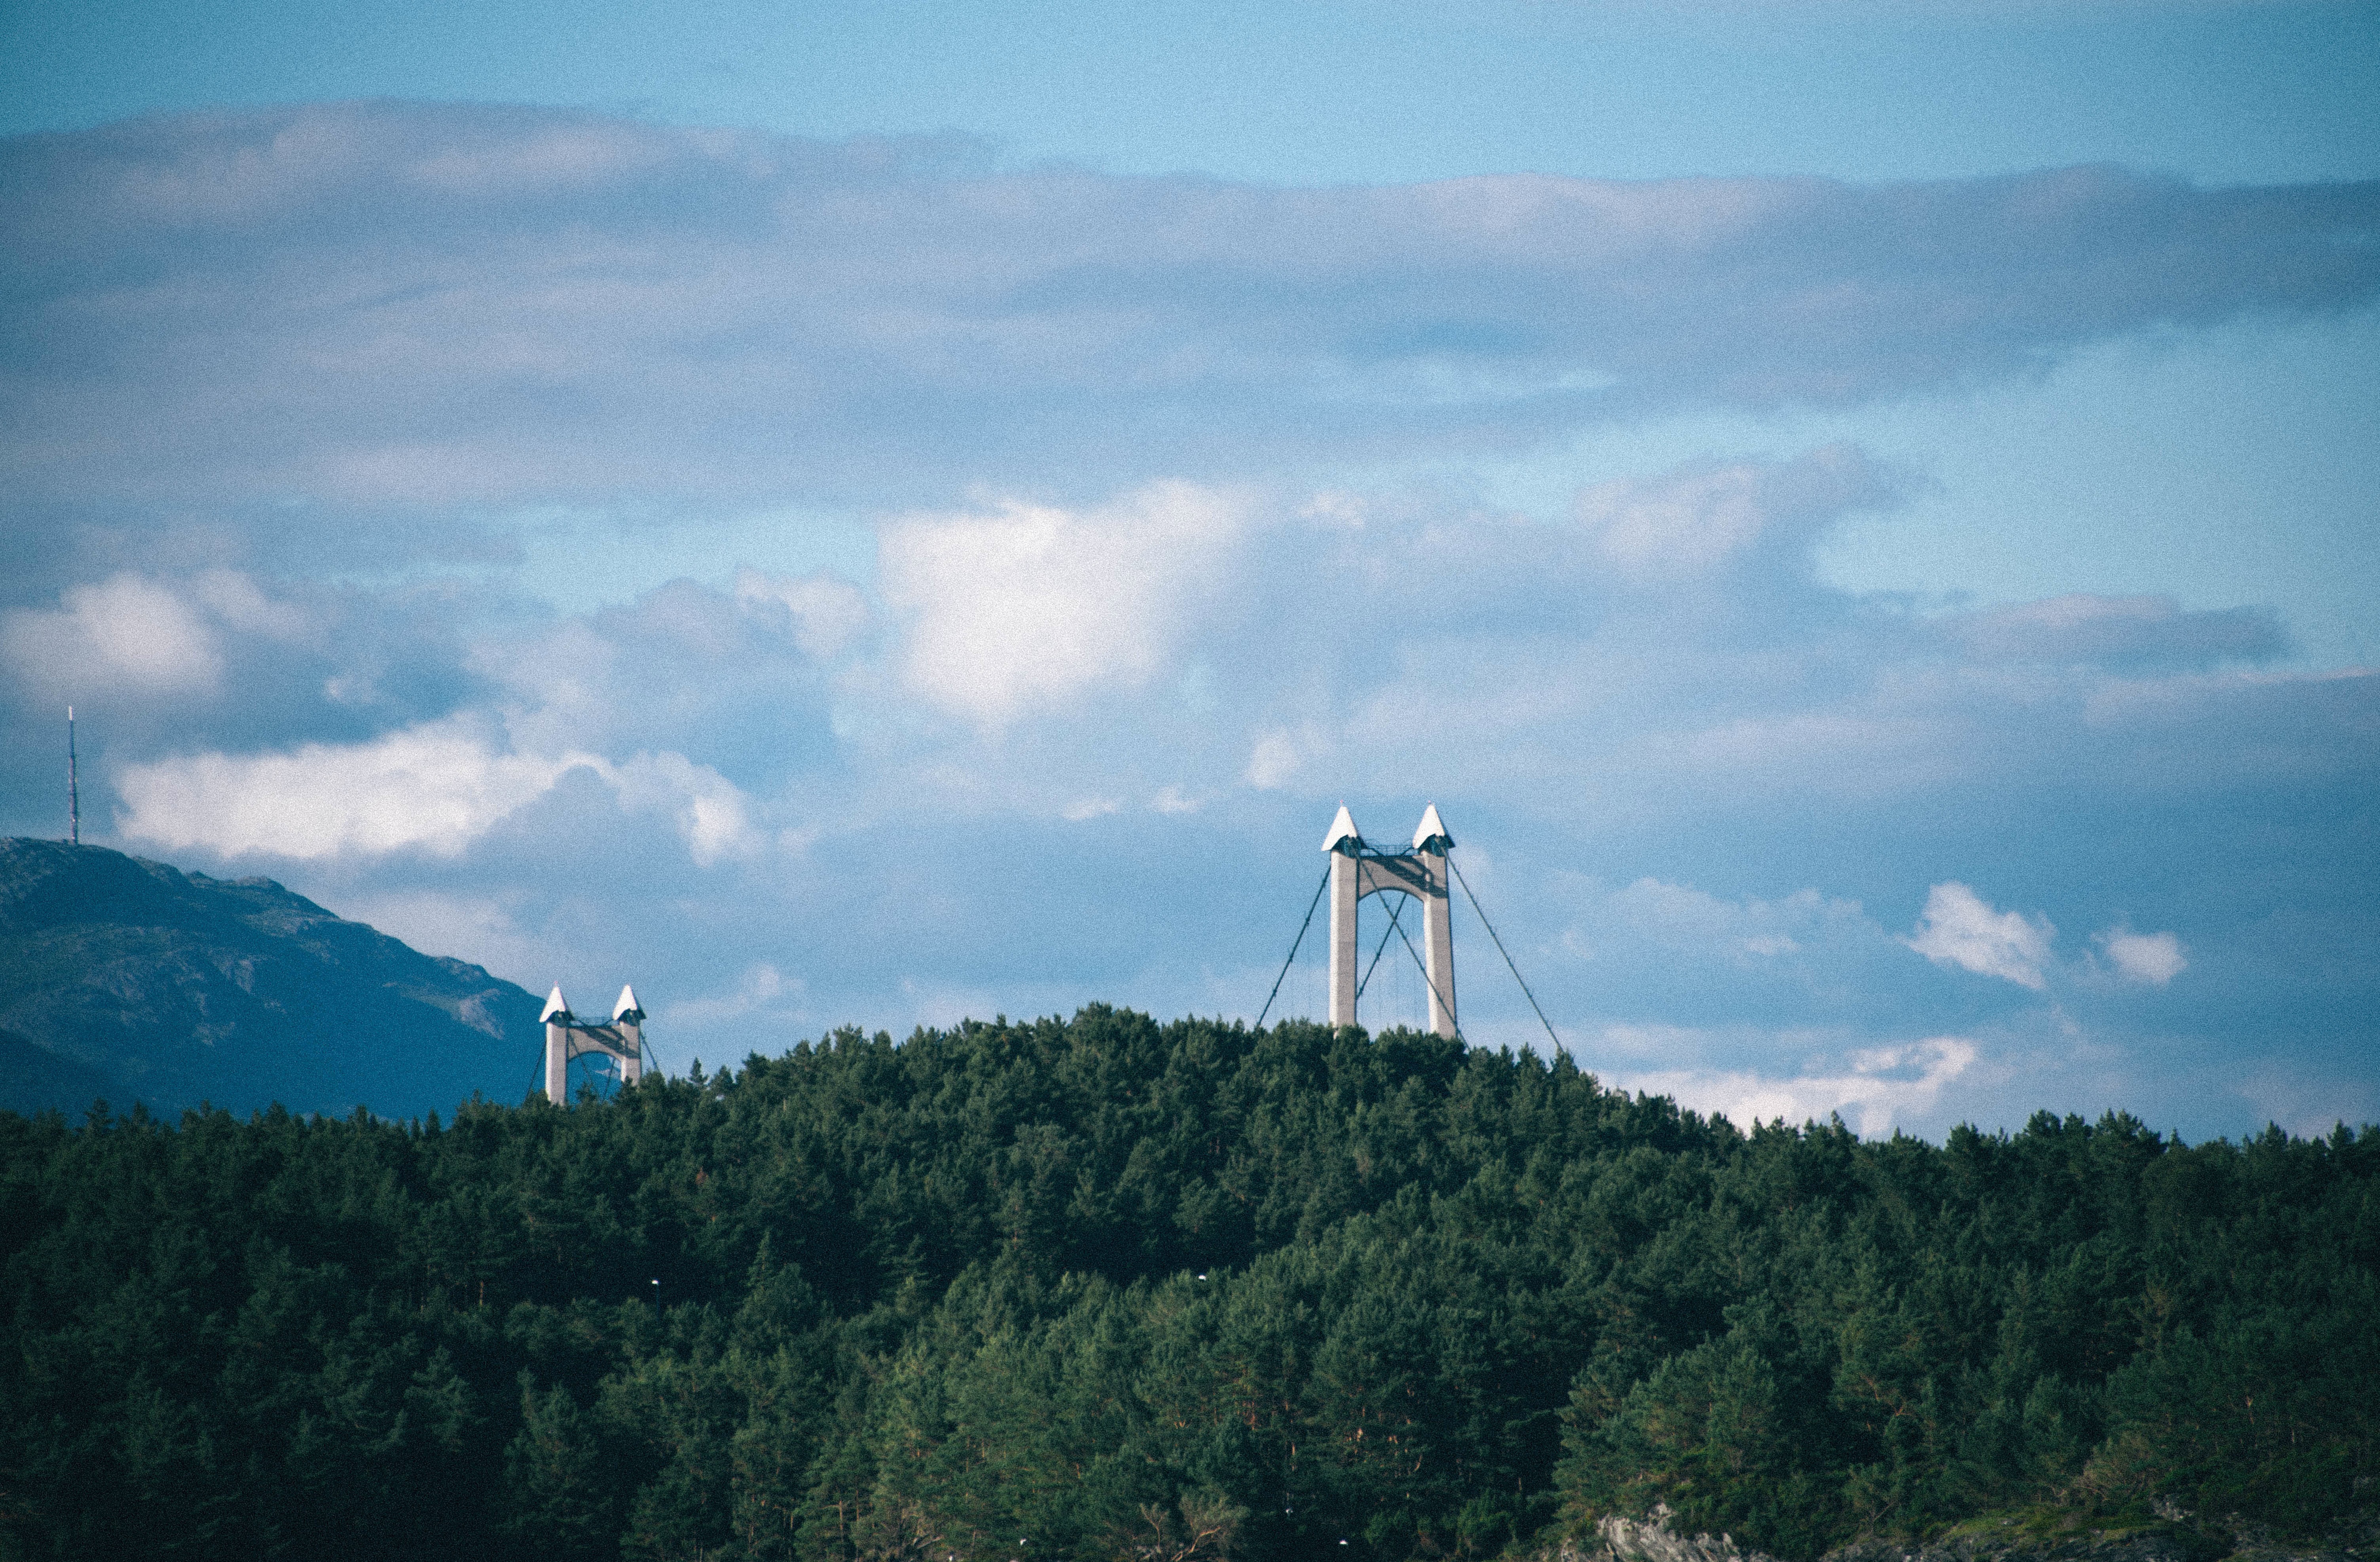
landscape, tree, nature, forest, mountain, cloud, sky, bridge, hill, wind, mountain range, blue, summit, trees, hills, clouds, rural area, atmospheric phenomenon, atmosphere of earth, mountainous landforms